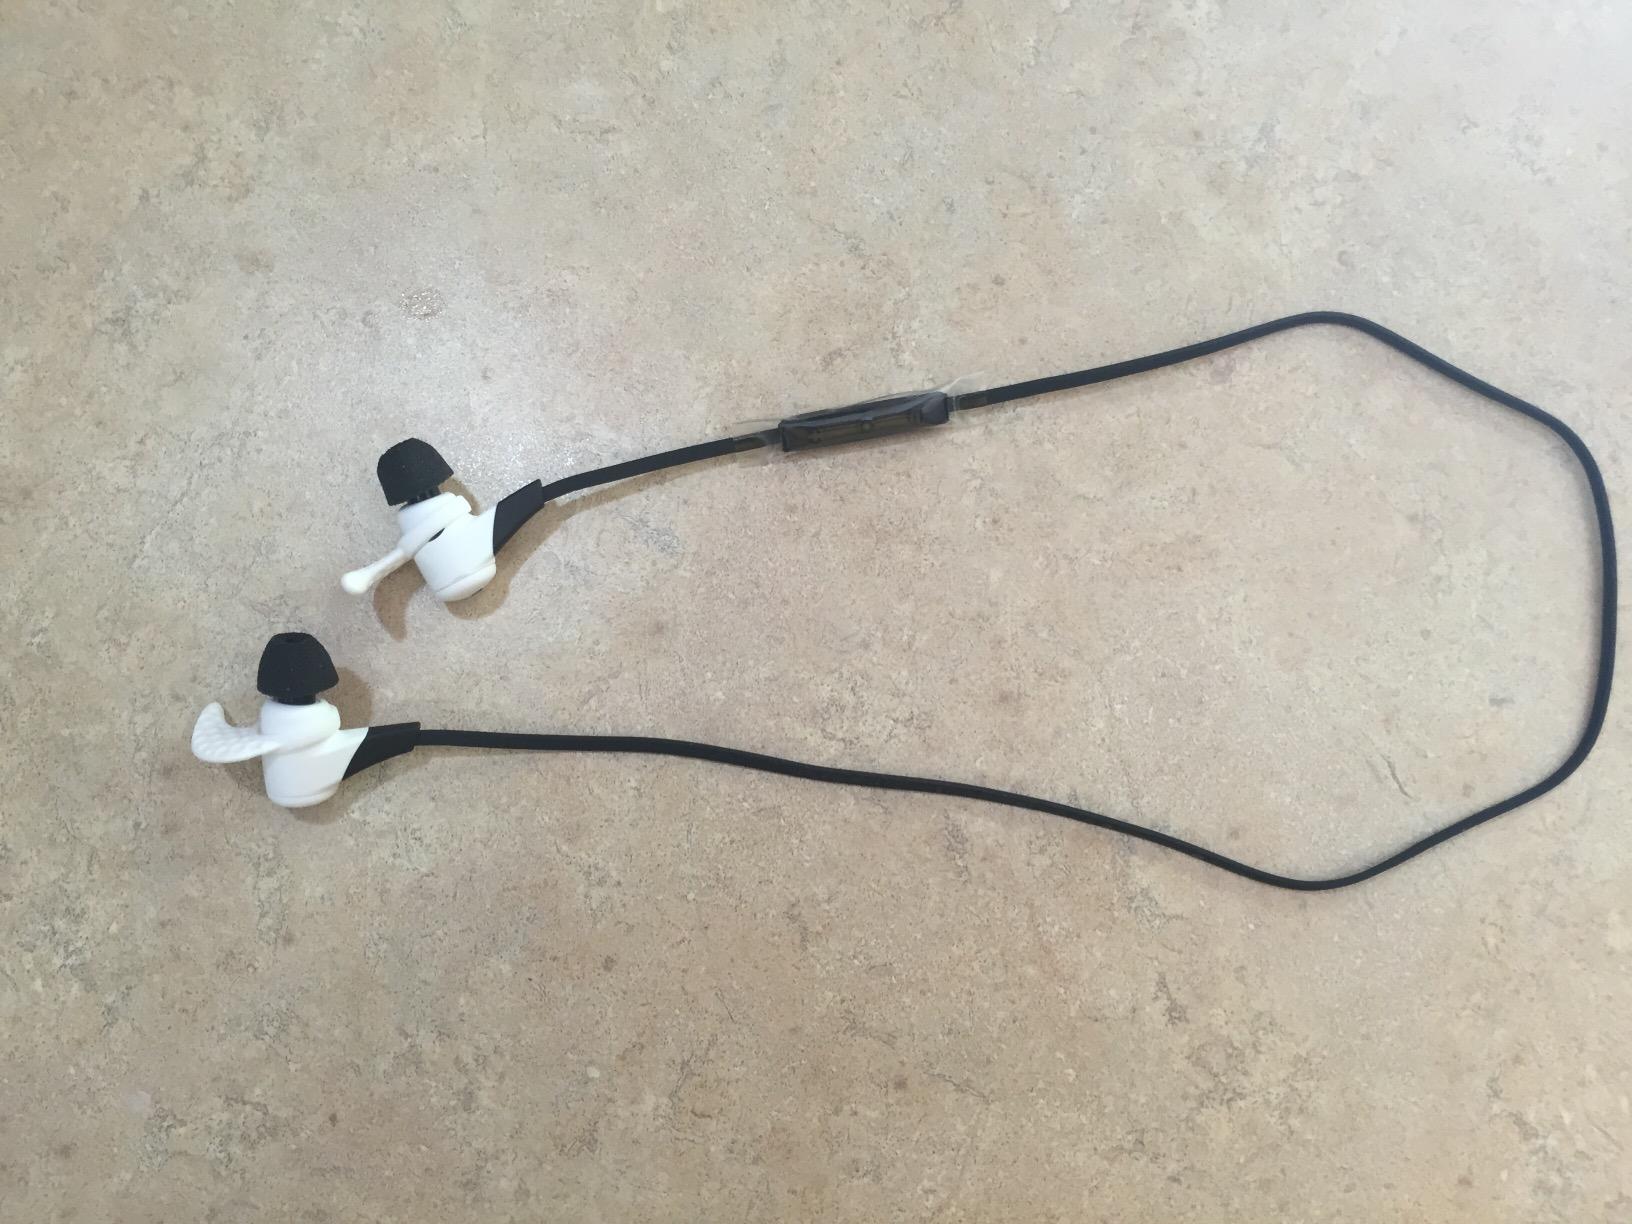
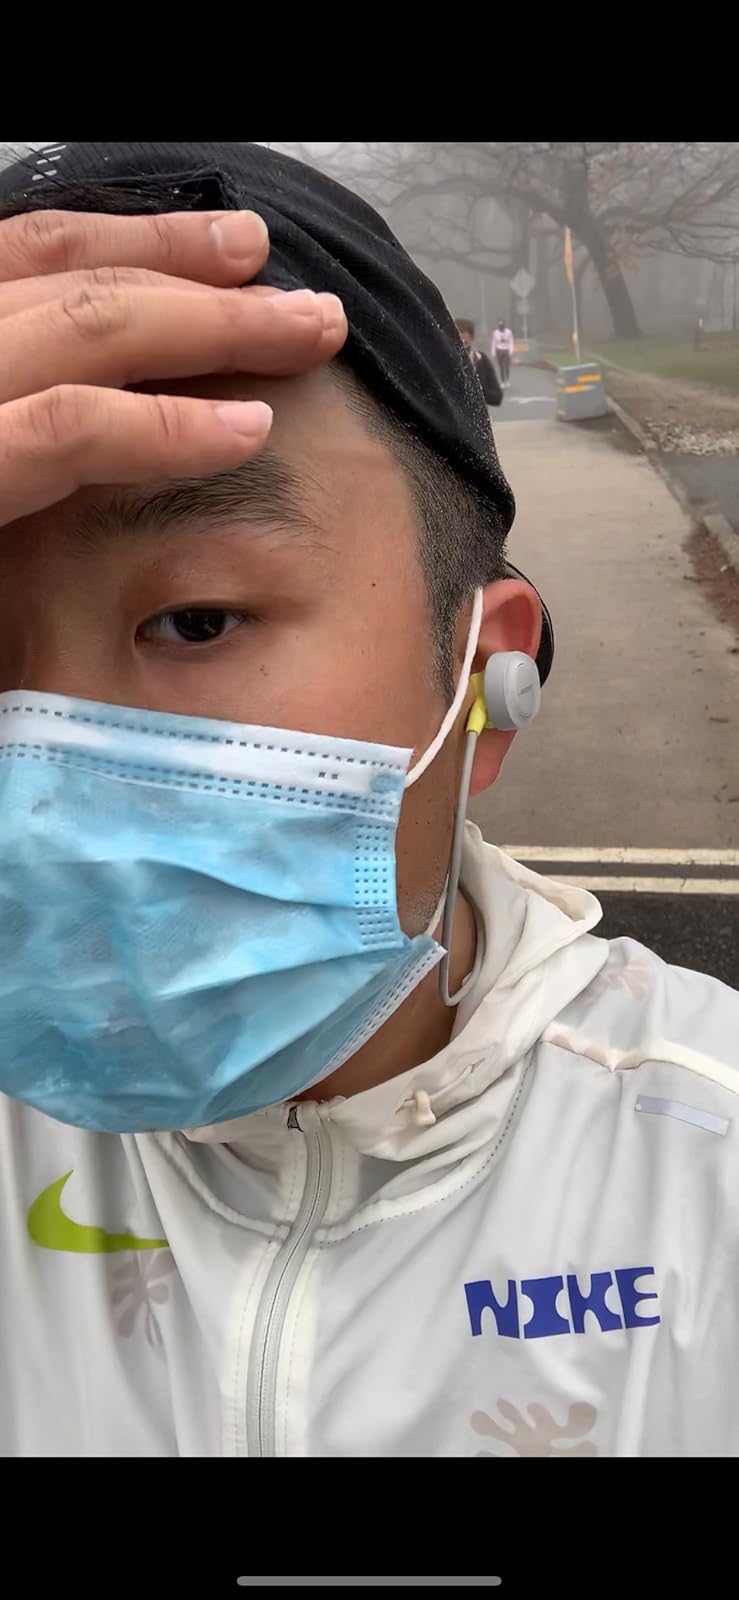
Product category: headphones
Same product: no